Metin Yurdanur

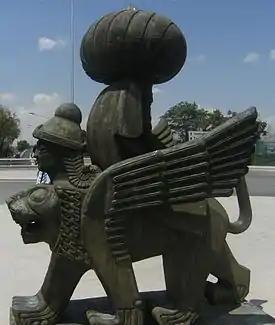
Statue of "Nasreddin Hoca Riding Hittite Lion Backwards" by Metin Yurdanur in Ankara.

In 1981, he left his teaching position and opened his own workshop. His first work was the sculpture of ""Nasreddin Hoca shows the Center of the World"" in his hometown.